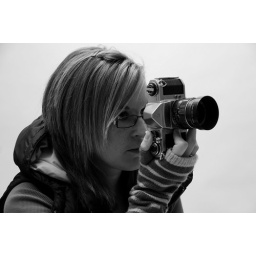
Charley - black &amp;amp; white in home studio